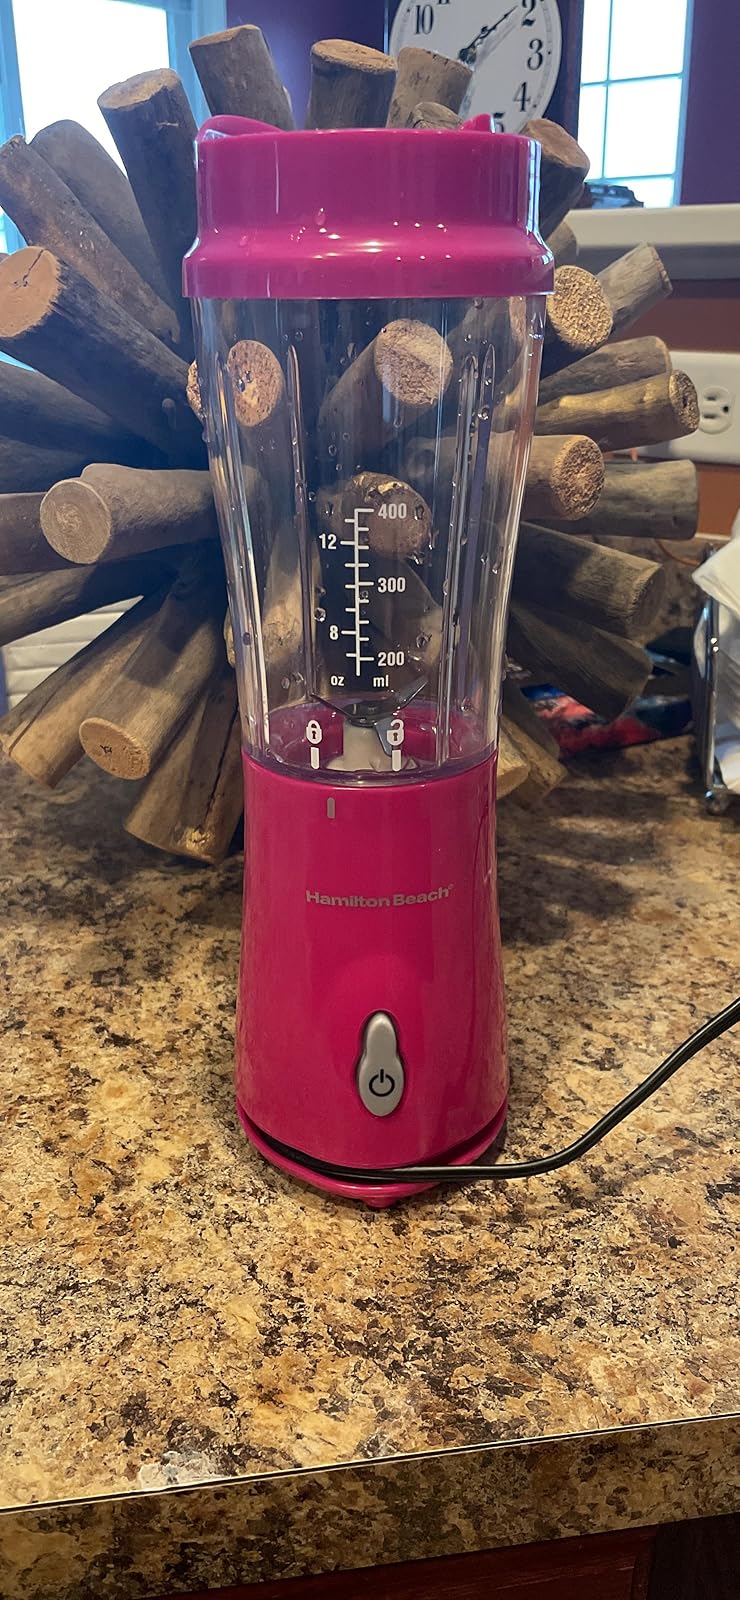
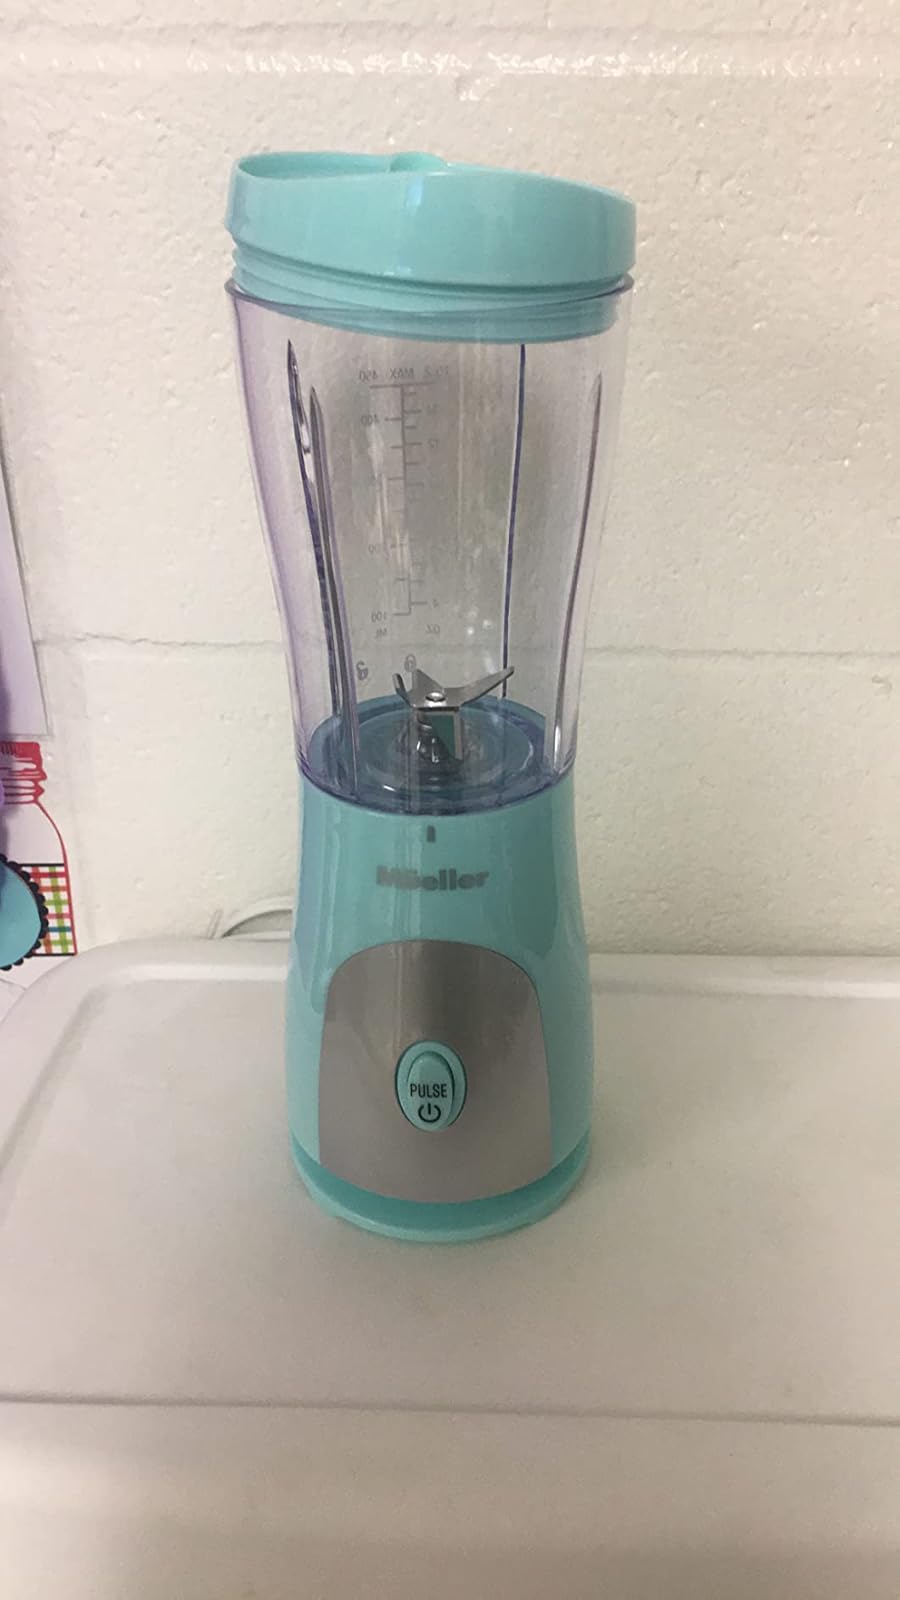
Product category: items_blender
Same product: no